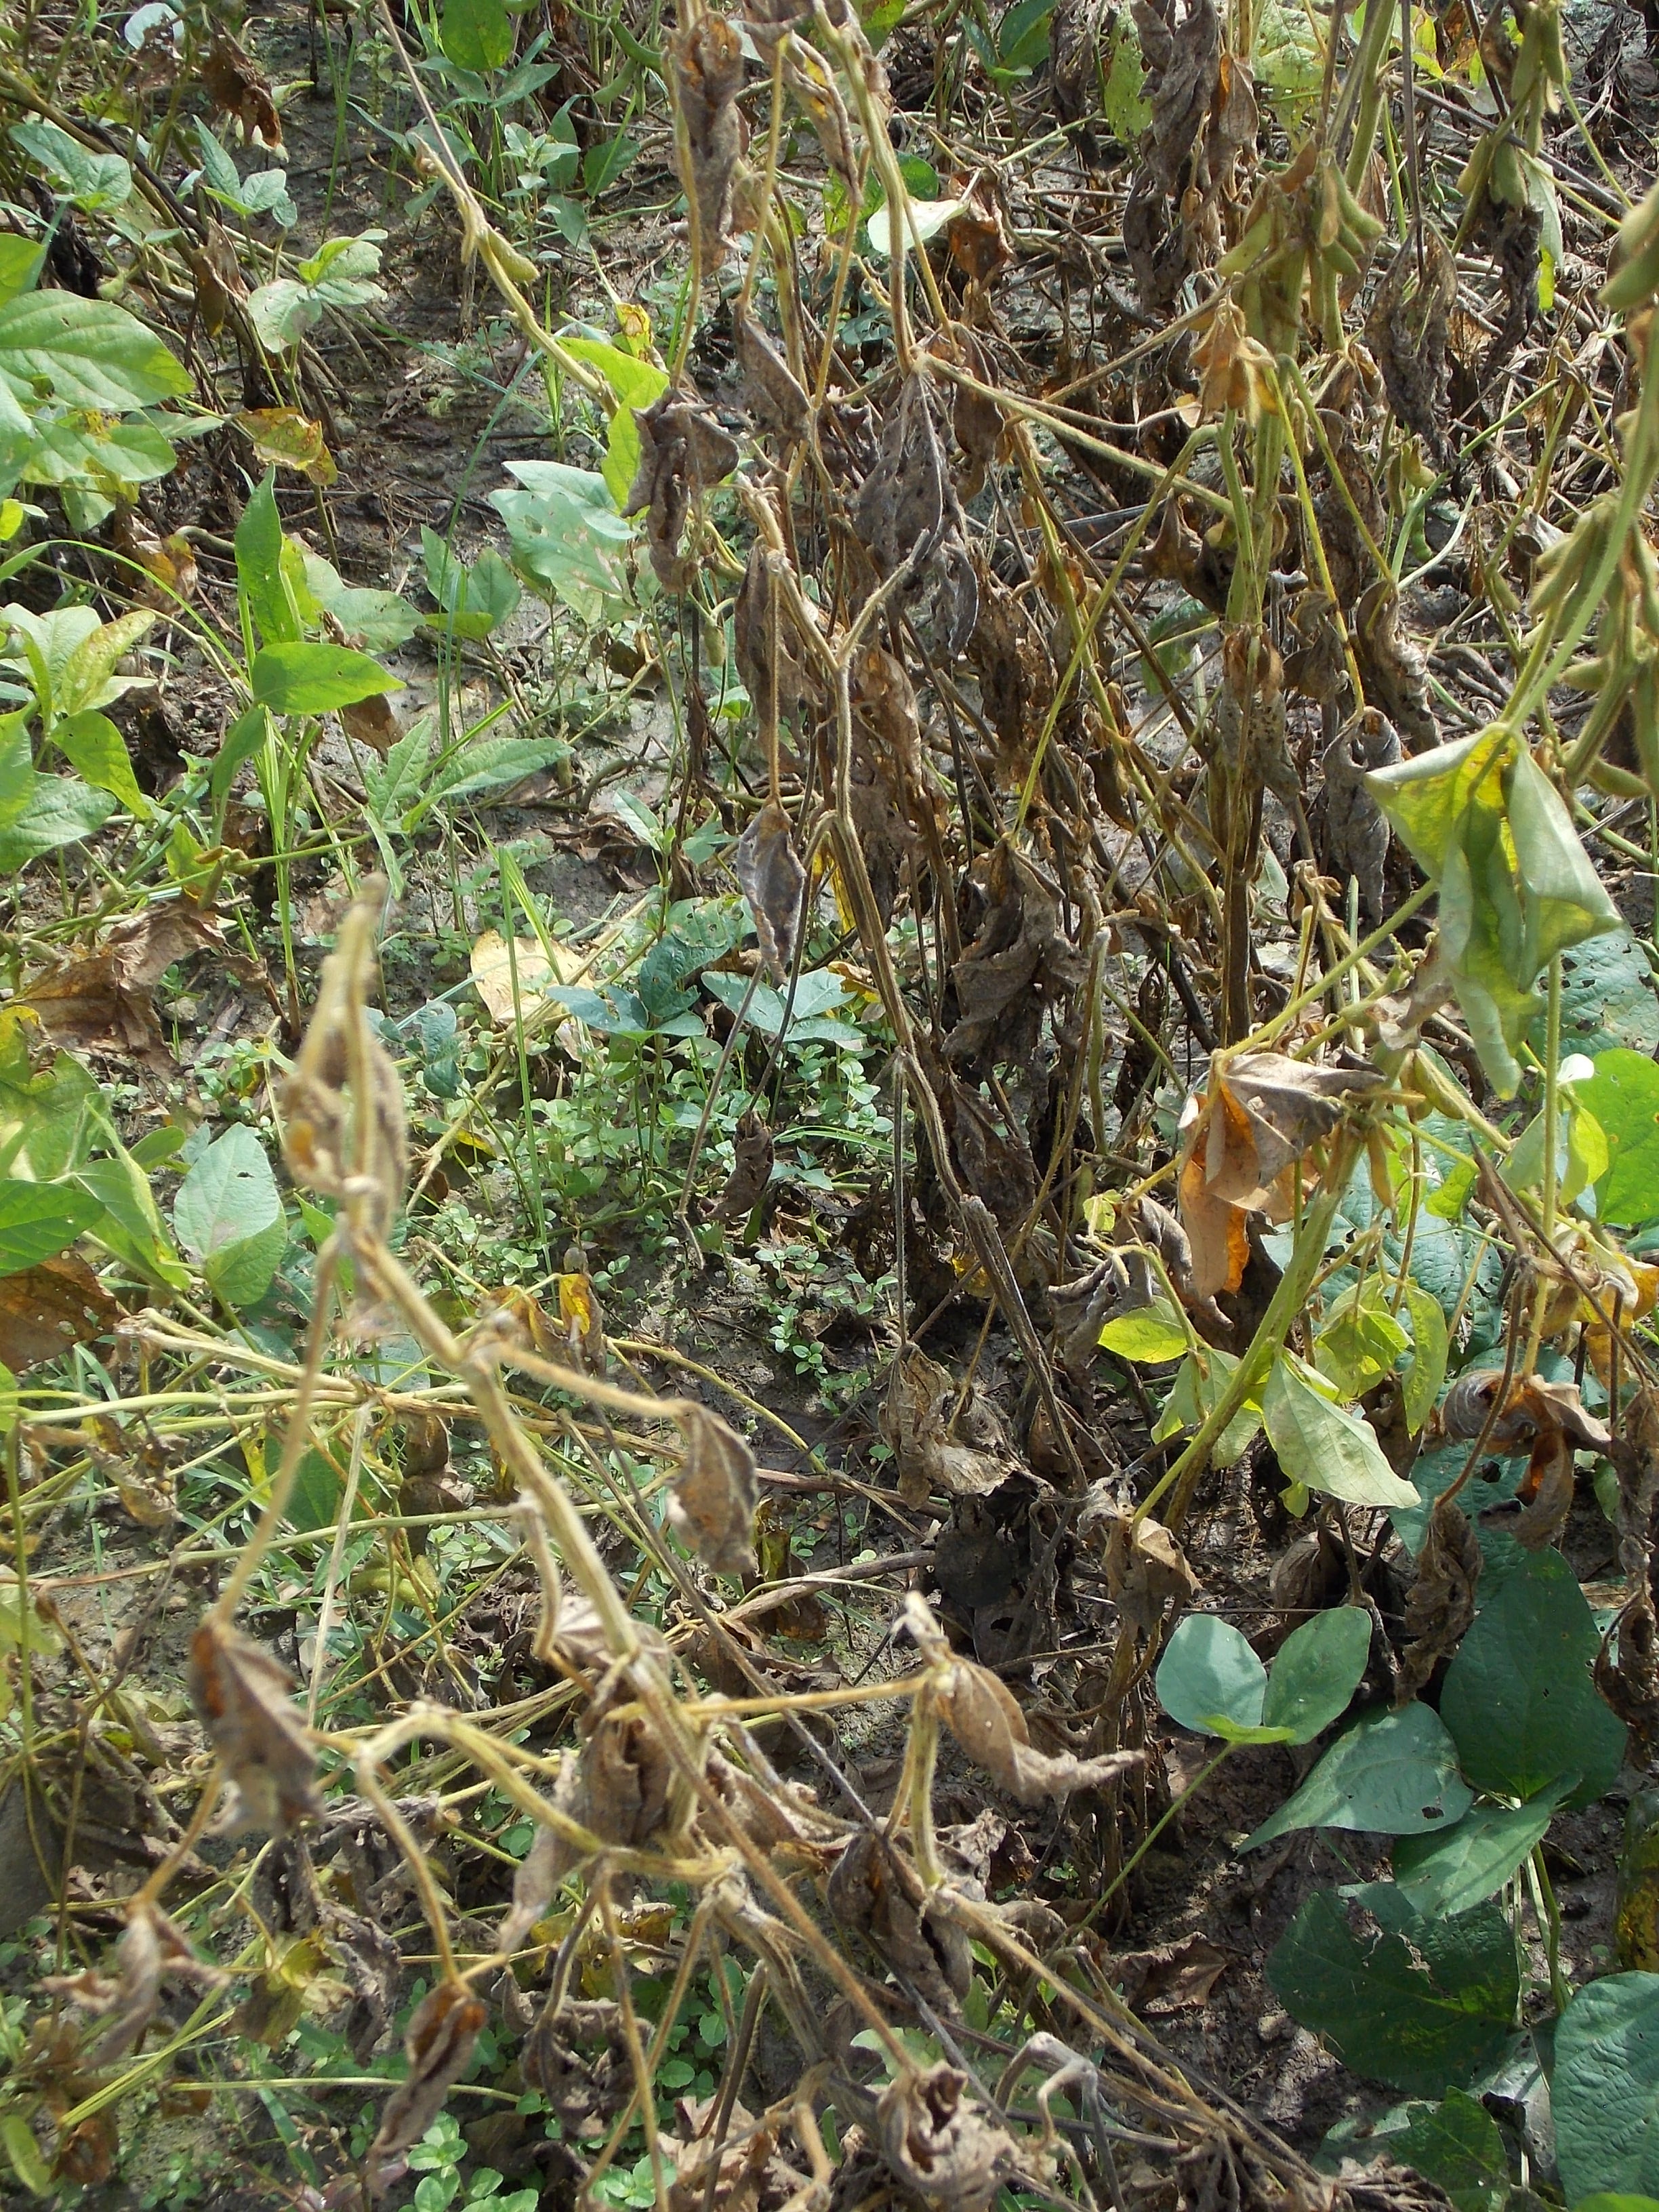
Label: Disease